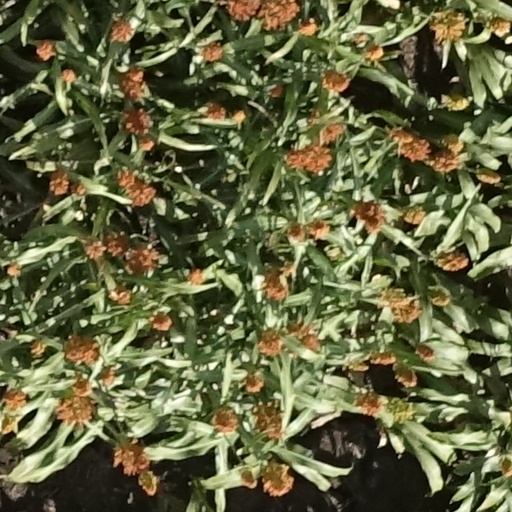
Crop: sorghum